Liubo

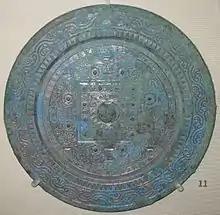
Han dynasty bronze mirror with TLV pattern

The pattern found on the surface of Liubo boards is also found on the most common type of Han dynasty bronze mirror, known from their distinctive markings as TLV mirrors. There is some debate over whether the Liubo pattern on these mirrors was simply decorative, or whether it had a ritual significance, or whether perhaps the mirrors doubled as portable Liubo game boards. Zhou Zheng has pointed out that one TLV mirror dating to the reign of Wang Mang (9–23) has an inscription that includes the words "Carved with a Liubo board pattern to dispel misfortune" (刻具博局去[祛]不羊[祥]), which suggests that the main purpose of the Liubo pattern on mirrors was ritual, and that the pattern had a special significance beyond game-playing.